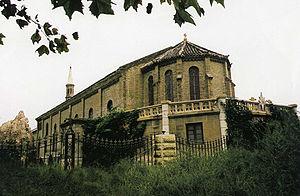
Le diocèse de Sienhsien ou diocèse de Xianxian est un diocèse de l'Église catholique romaine de Chine qui se trouve dans la province ecclésiastique de Pékin. Son siège est actuellement vacant.